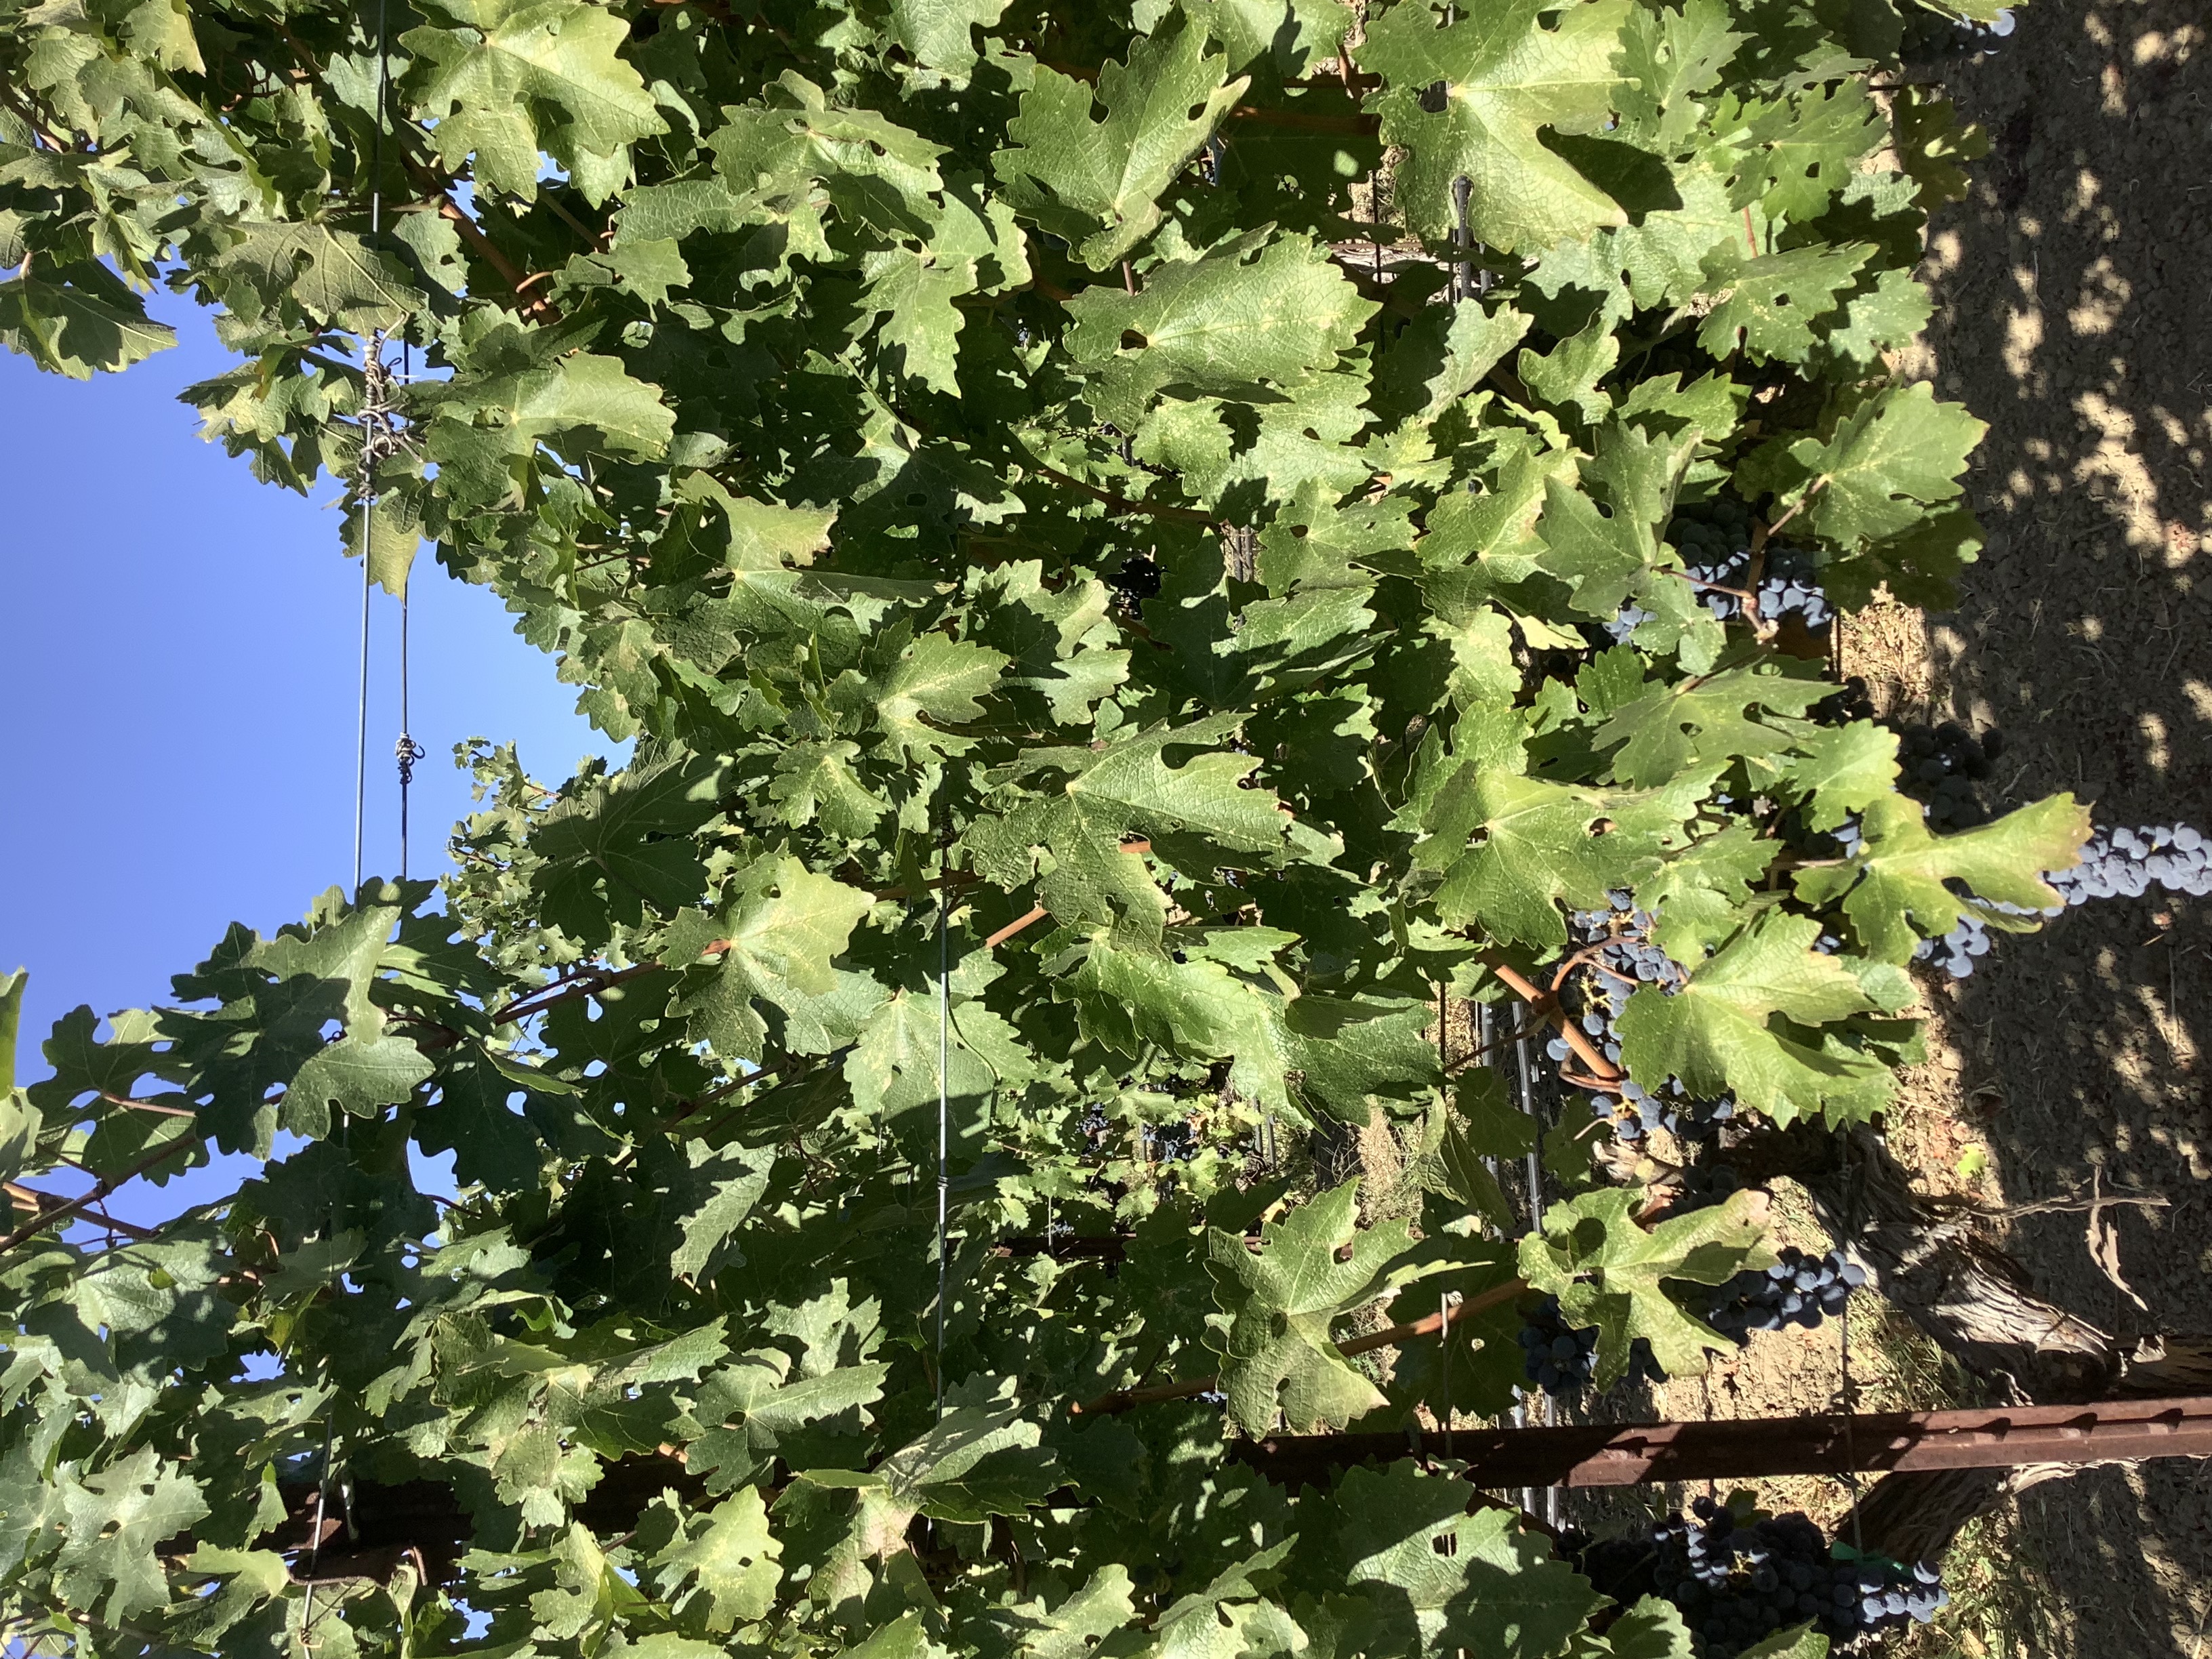
Label: No Virus